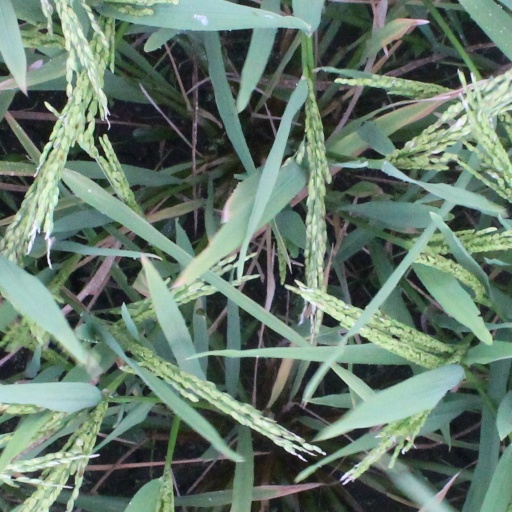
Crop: rice